Urdaibai Bird Center

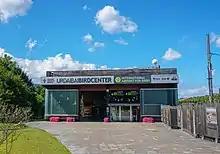
Entrance

Urdaibai Bird Center aims to raise awareness of environmental issues and the impact of human beings and their activities on nature. For this reason the center is involved in educational projects with different sectors of society.